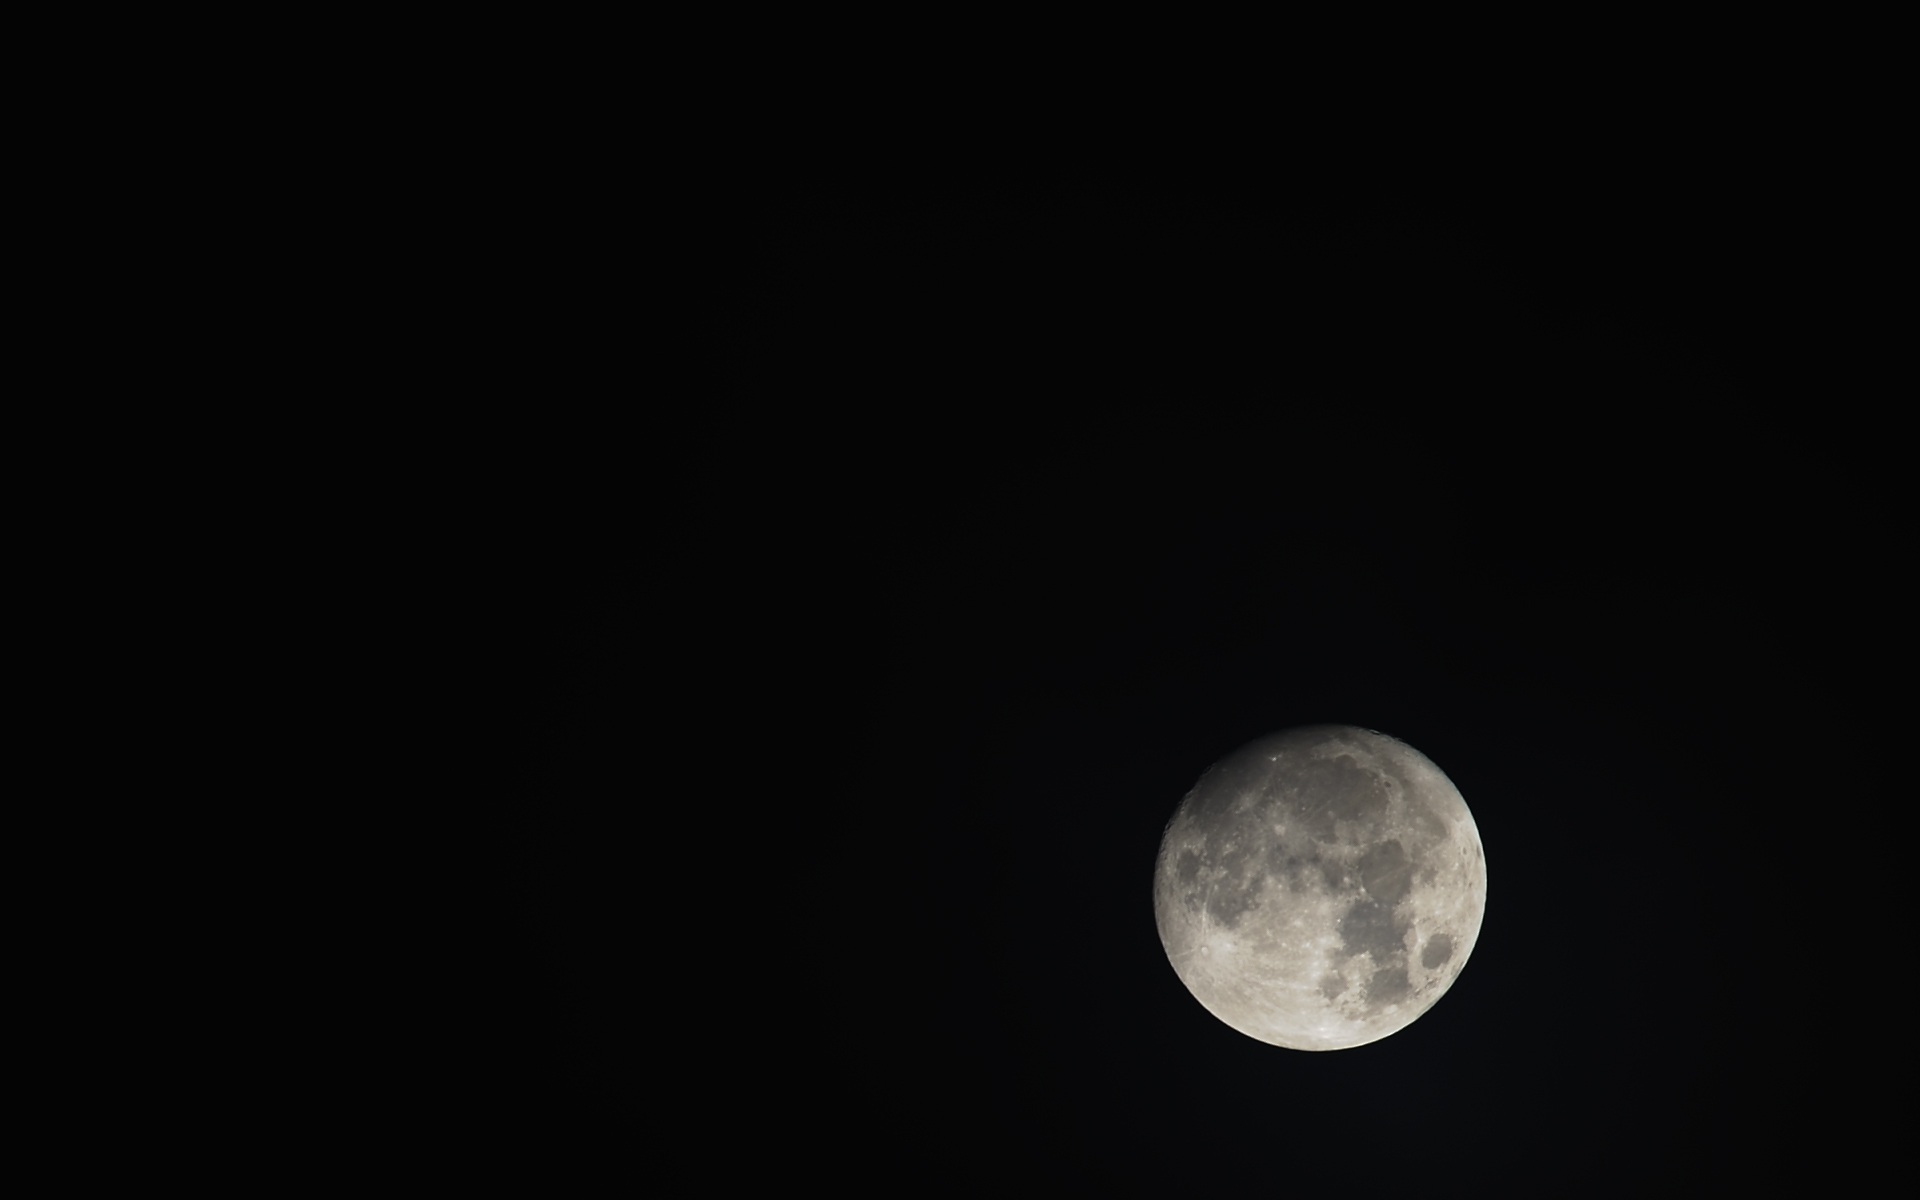
black and white, night, atmosphere, darkness, monochrome, moon, full moon, circle, universe, event, astronomical object, lunar eclipse, celestial event